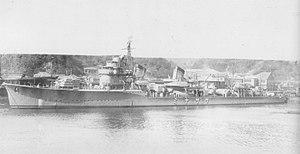
Cette liste dresse les plus grandes catastrophes maritimes pendant la Seconde Guerre mondiale au regard du nombre de victimes. Du fait de son contexte, une Seconde Guerre mondiale sanguinaire entachée de nombreux drames, ces catastrophes resteront longtemps quasi ignorées.
Le Sazanami était un destroyer de classe Fubuki en service dans la Marine impériale japonaise pendant la Seconde Guerre mondiale.